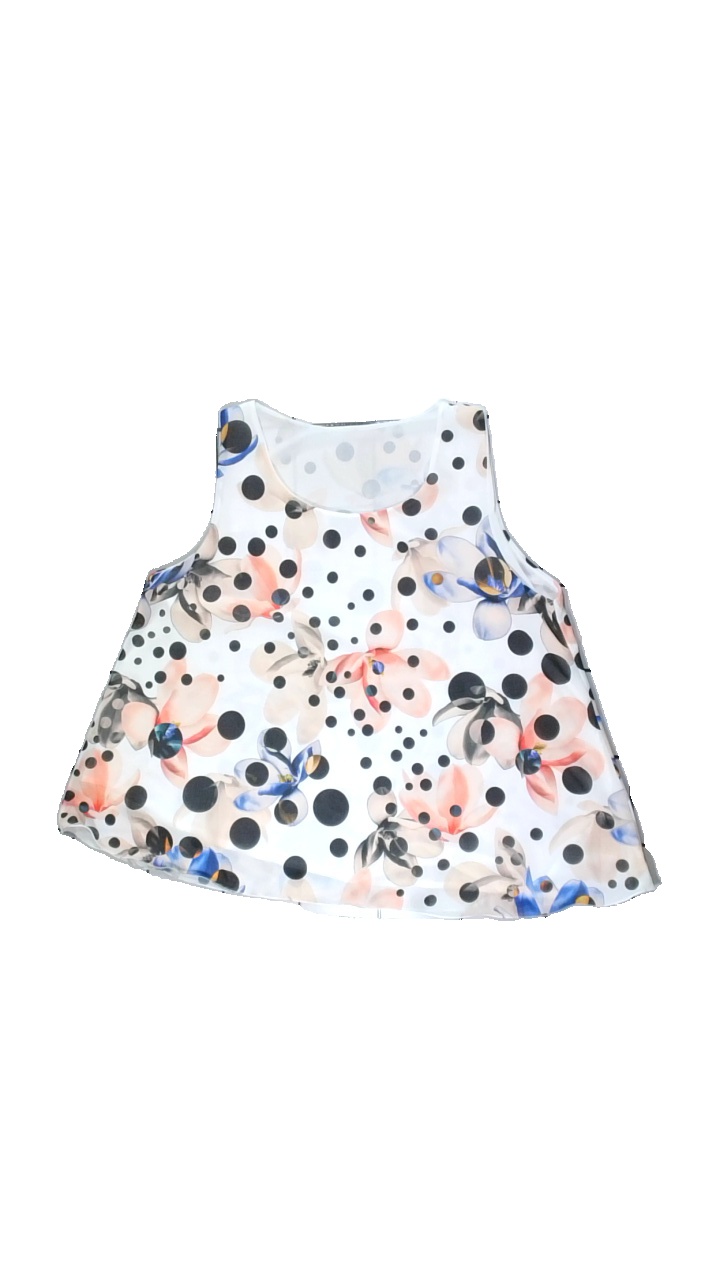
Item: Dress (Children)
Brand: Missing
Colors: Orange
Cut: Loose
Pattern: Dots
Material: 100% polyester
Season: All
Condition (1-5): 5
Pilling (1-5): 5
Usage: Reuse
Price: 50-100